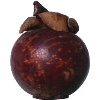
Label: Mangostan 1